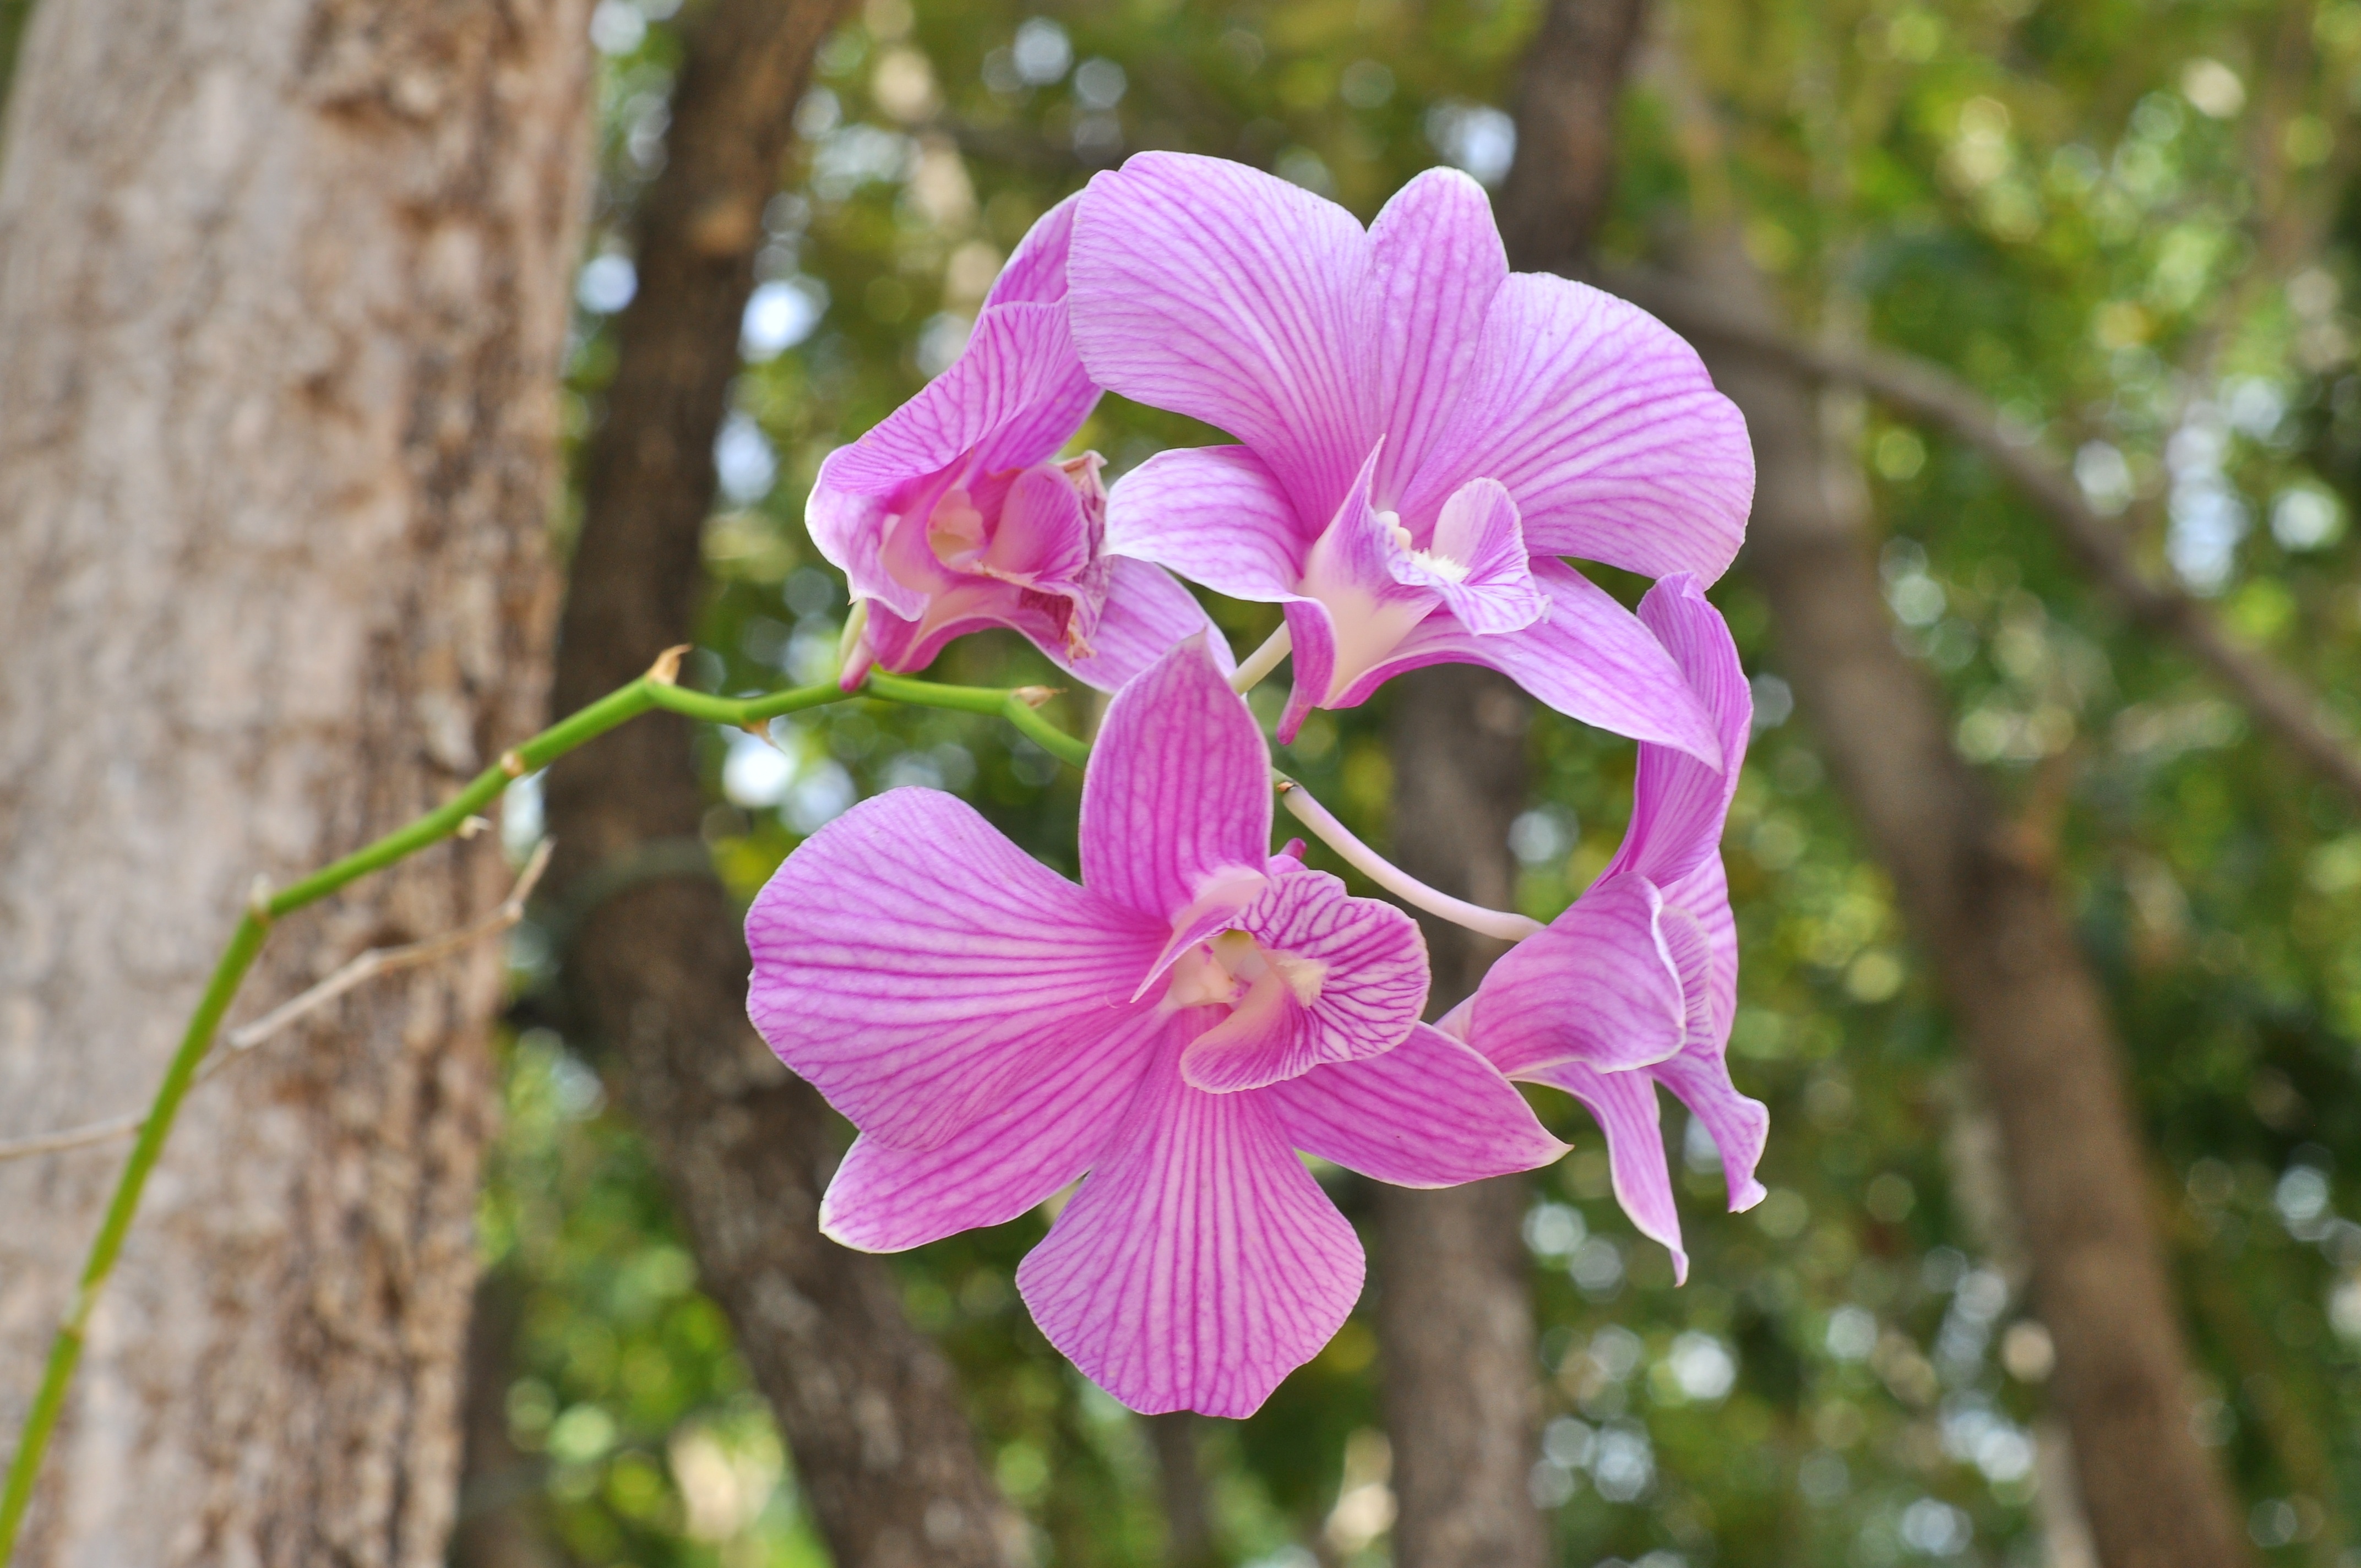
nature, plant, flower, petal, spring, pink, flora, orchid, wildflower, flowers, flowering plant, herbaceous plant, moth orchid